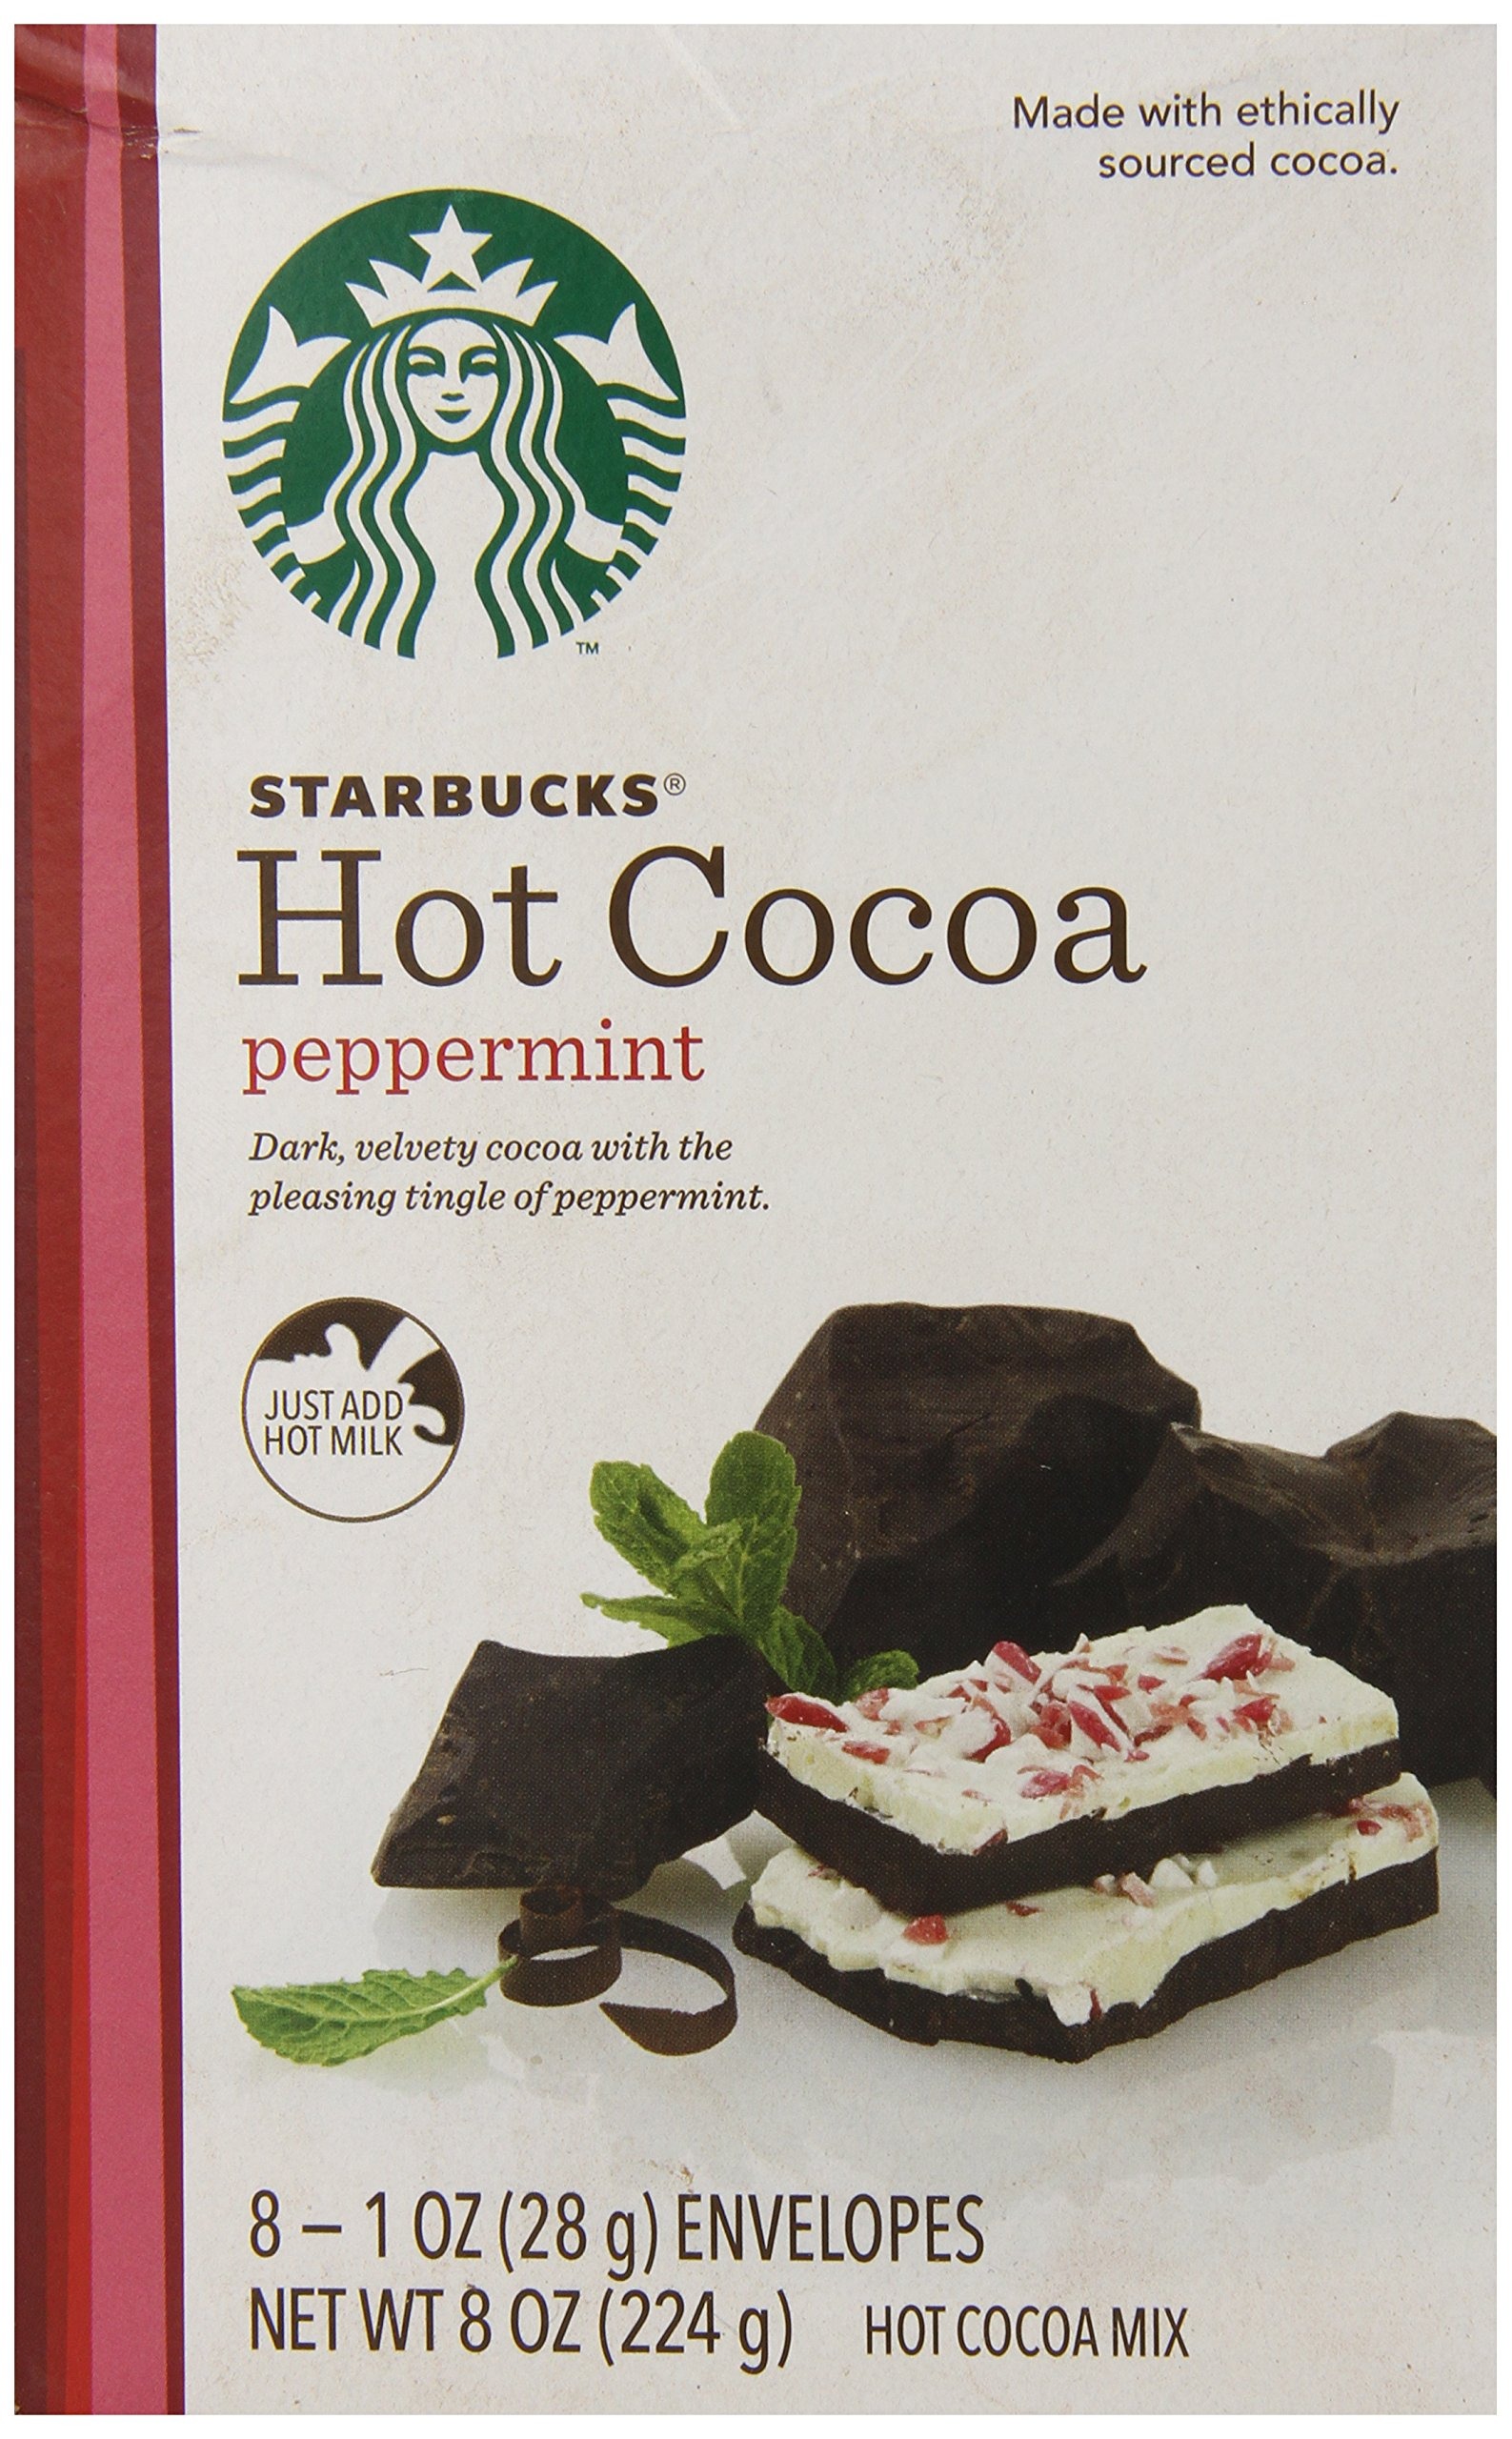
Item Name: Starbucks Hot Cocoa Mix, Peppermint, 8 Ounce
Bullet Point 1: 8 envelopes of 1 ounce cocoa
Bullet Point 2: 8 Servings
Bullet Point 3: Easy Prep
Bullet Point 4: Great for Special Occasions
Bullet Point 5: Ethically Sourced Cocoa
Value: 8.0
Unit: ounce

Price: 5.38